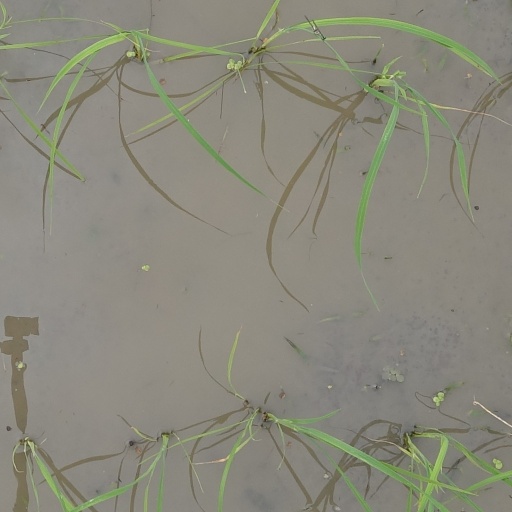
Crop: rice